Agriculture in Pennsylvania

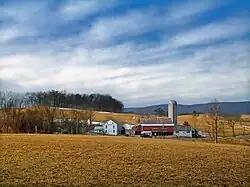
A farmstead in Perry Township, Berks County, Pennsylvania.

Agriculture is a major industry in the U.S. commonwealth of Pennsylvania. As of the most recent United States Census of Agriculture conducted in 2017, there were 53,157 farms in Pennsylvania, covering an area of with an average size of per farm. In 2016, Pennsylvania ranked first in the United States in Agaricus mushroom production (63.8% of U.S. sales volume during 2015–16), fourth in apple production, fourth in Christmas tree production, fifth in dairy sales, fifth in grape production, and seventh in winemaking.